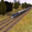
Label: train